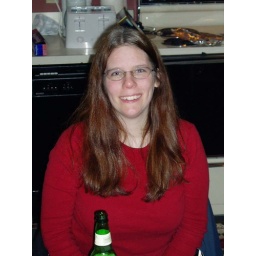
2005 - Killington - by Kipp - P1210053 - Carolyn - glasses & beer - red red red